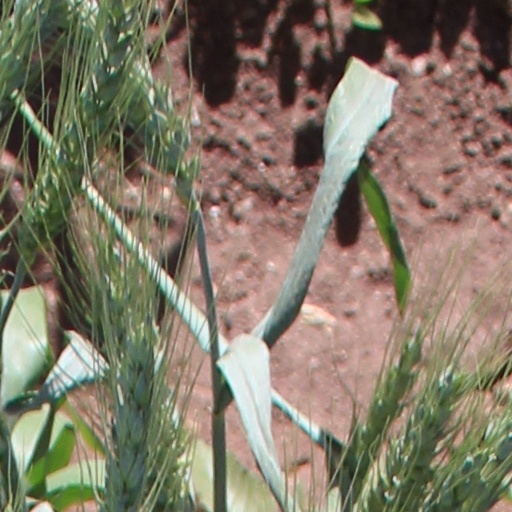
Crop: wheat